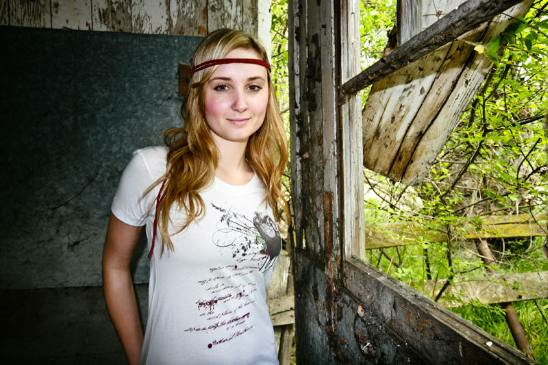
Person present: Yes